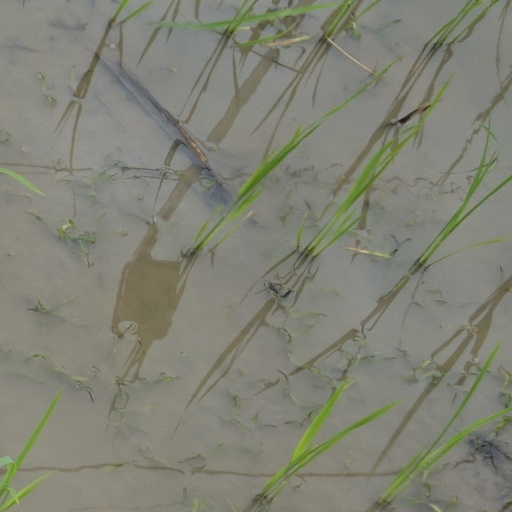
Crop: rice